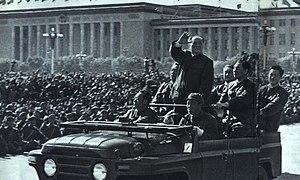
Le Août rouge, signifiant à l'origine le mois d’août de l’année 1966 lors de la révolution culturelle chinoise, est également utilisé pour indiquer une série de massacres à Pékin.